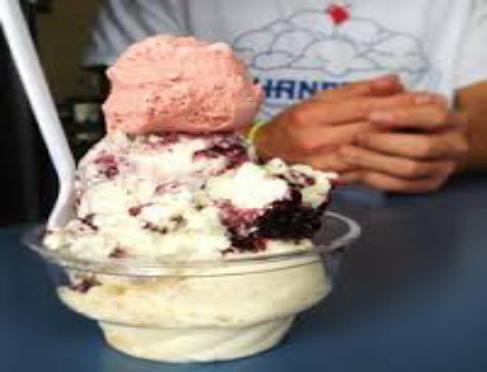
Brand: Handel's Homemade Ice Cream & Yogurt
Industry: Food